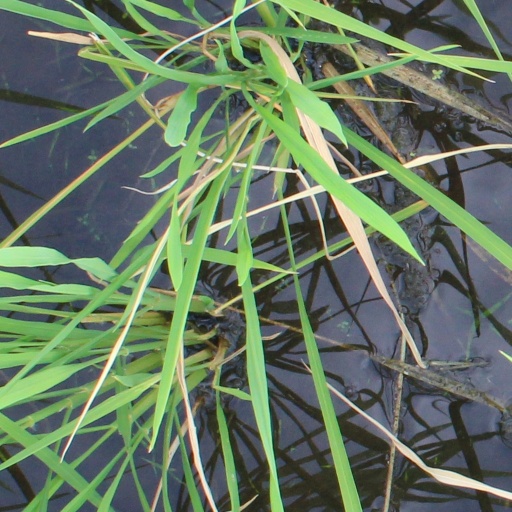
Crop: rice